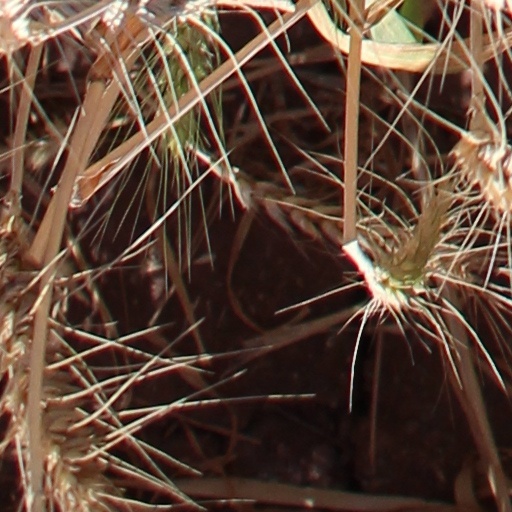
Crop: wheat